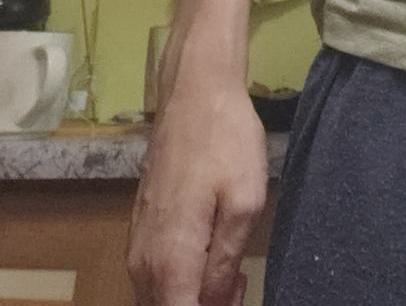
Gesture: no_gesture